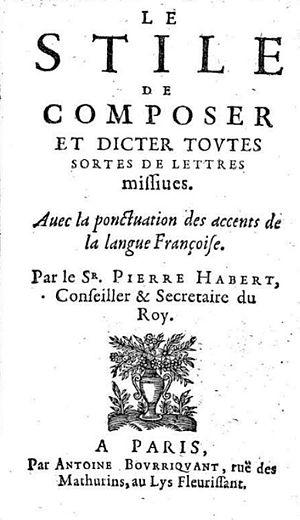
Pierre Habert est un maître écrivain français, actif à la fin du XVIᵉ siècle.